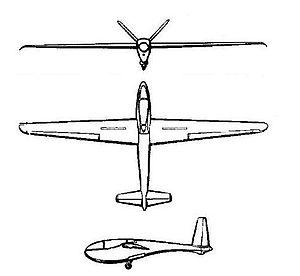
L'Antonov A-13 est un planeur de voltige soviétique qui vola dans les années 1950-1960.